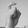
ASL letter: X